Augustin Laurent

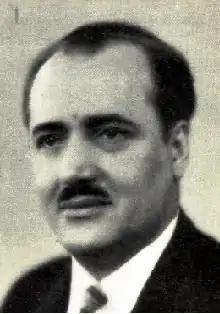

Augustin Laurent (9 September 1896 – 1 October 1990) was a French coal miner, journalist and socialist politician.